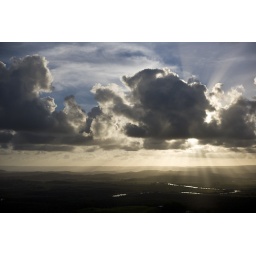
looking west from mount coolum, the sun sets over a bend in the maroochy river